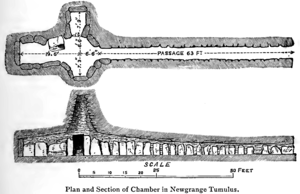
Newgrange / Galleri
Newgrange er en gravhøj i stenalderkomplekset Brú na Bóinne i Newgrange i grevskabet Meath, Irland. Gravhøjen er beliggende ved floden Boyne. Højen er et gravanlæg med et krydsformet kammer og og falske hvælvinger, som ikke er almindelig, men forekommer også på Anglesey og Orkney.